Cash register

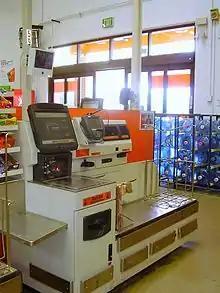
Self-checkout machine at Home Depot store, Pin Oak, Houston, Texas

Some corporations and supermarkets have introduced self-checkout machines, where the customer is trusted to scan the barcodes (or manually identify uncoded items like fruit), and place the items into a bagging area. The bag is weighed, and the machine halts the checkout when the weight of something in the bag does not match the weight in the inventory database. Normally, an employee is watching over several such checkouts to prevent theft or exploitation of the machines' weaknesses (for example, intentional misidentification of expensive produce or dry goods). Payment on these machines is accepted by debit card/credit card, or cash via coin slot and bank note scanner. Store employees are also needed to authorize "age-restricted" purchases, such as alcohol, solvents or knives, which can either be done remotely by the employee observing the self-checkout, or by means of a "store login" which the operator has to enter.